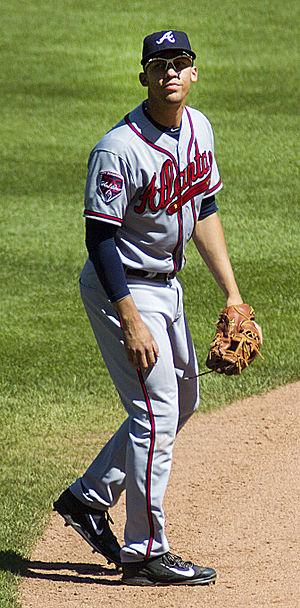
WAR, acronyme pour Wins Above Replacement signifiant en français : « victoires au-dessus du remplacement », est une statistique sabermétrique utilisée pour mesurer la valeur apportée à leur équipe par les joueurs de baseball.
La saison 2015 des Braves d'Atlanta est la 50ᵉ saison en Ligue majeure de baseball pour cette équipe depuis son arrivée à Atlanta, la 145ᵉ de l'histoire de la franchise et sa 140ᵉ dans la MLB.